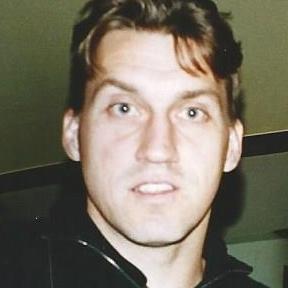
Age: 33